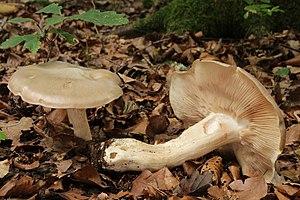
Les macromycètes ou macrochampignons sont des champignons dont la fructification est visible à l'œil nu. Ils s'opposent en cela aux micromycètes ou microchampignons qui ne peuvent être observé qu'au microscope, comme les levures ou les moisissures. Il s'agit d'une notion vague, aux limites peu claires, et qui ne recouvre aucune réalité évolutive ou taxinomique tangible. Elle est souvent utilisée pour désigner de manière savante les « champignons » de la langue courante, c'est-à-dire ceux susceptibles d'être récoltés pour l'alimentation ou d'autres usages.